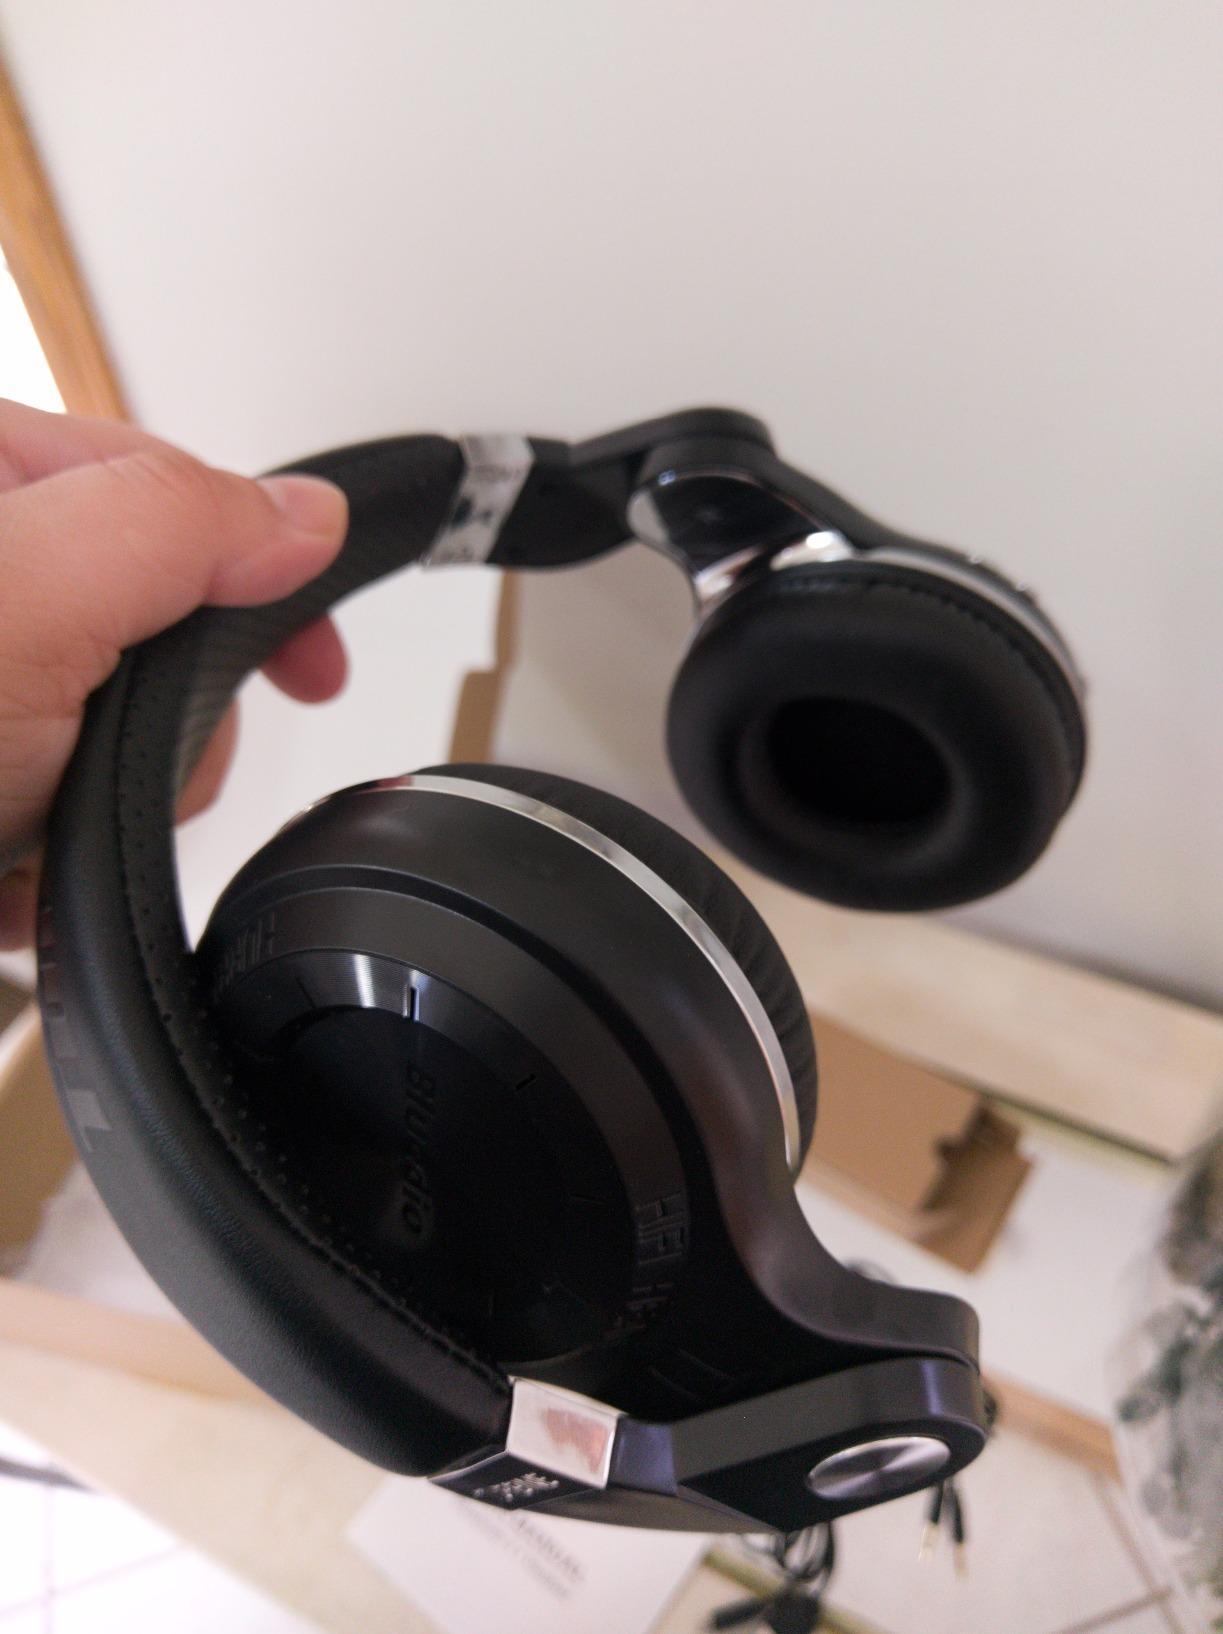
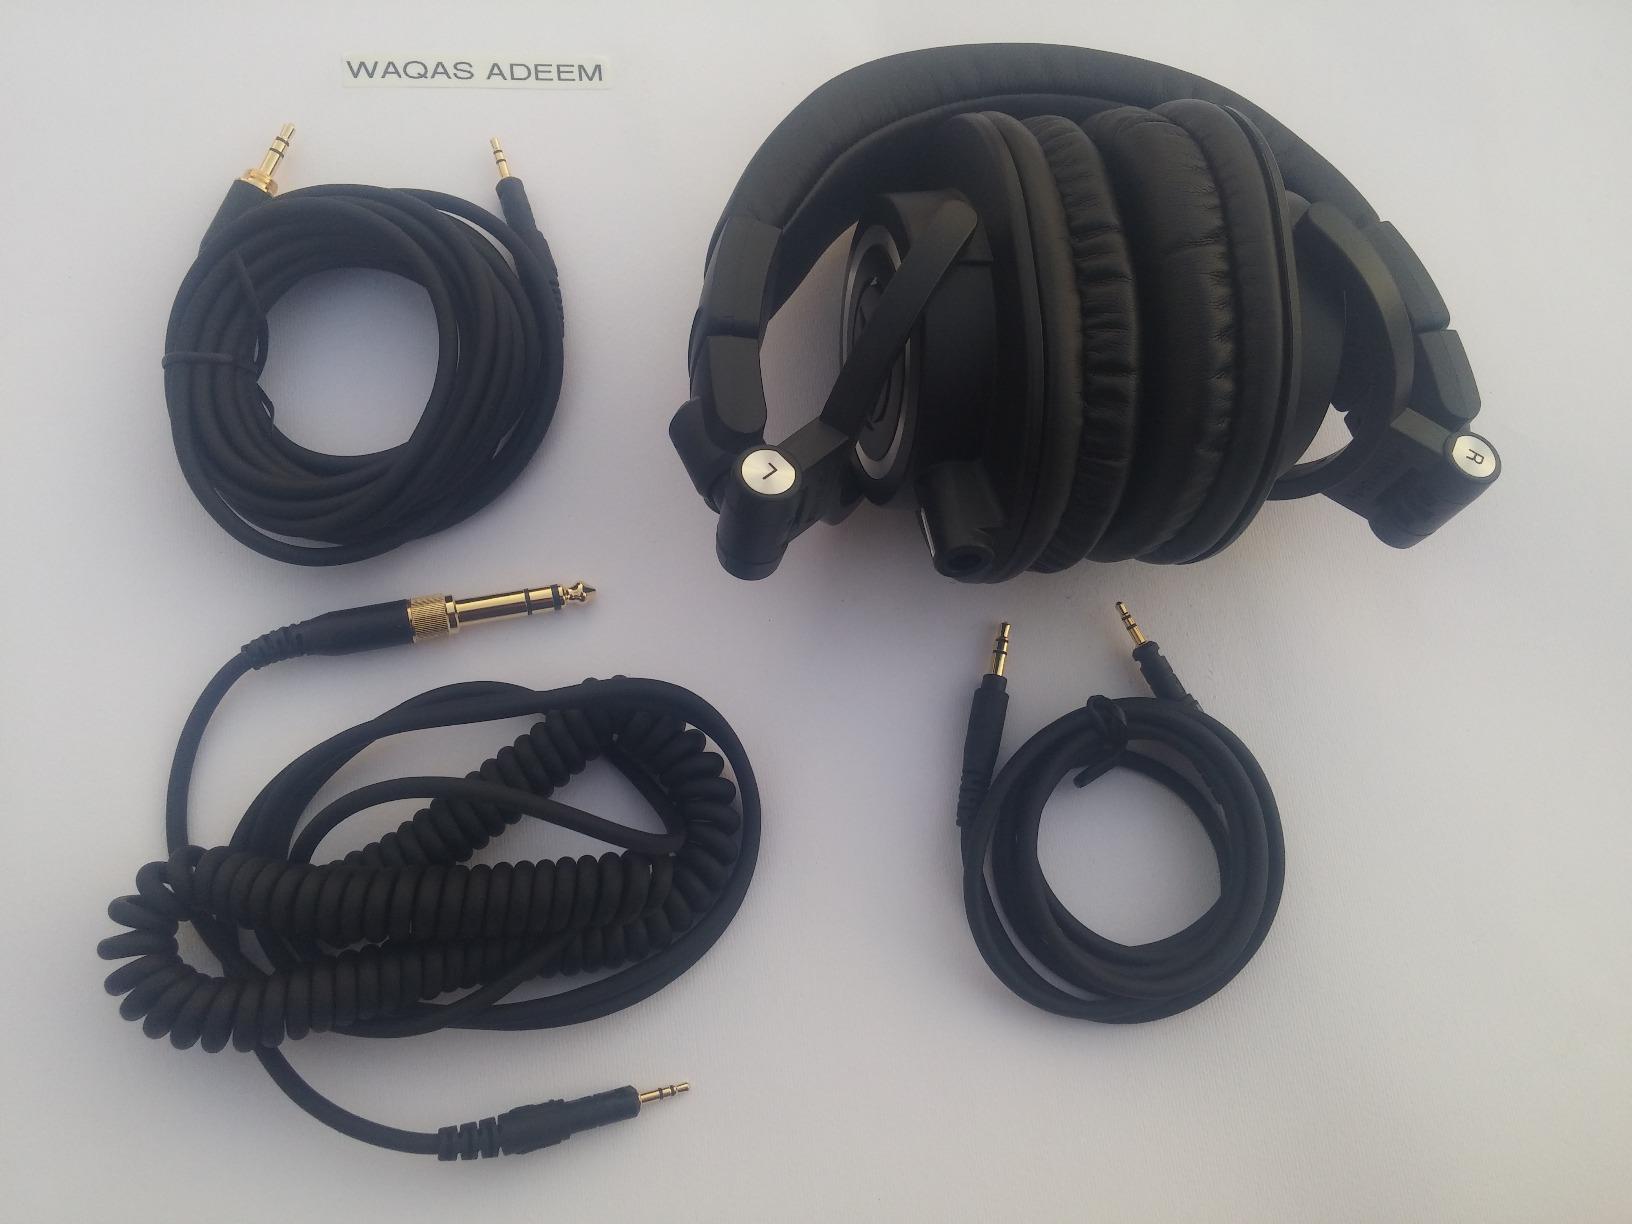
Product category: headphones
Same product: no